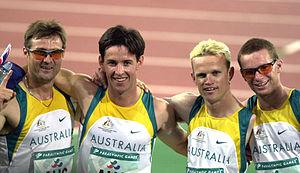
Les épreuves d'athlétisme des Jeux paralympiques d'été de 2000 ont eu lieu du 18 octobre 2000 au 29 octobre 2000 au Stadium Australia.